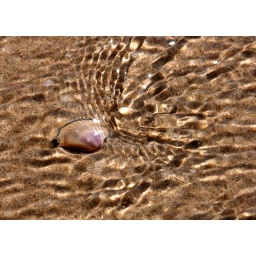
pink shell in shallow water